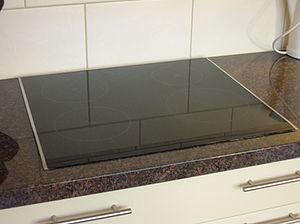
Les plaques à induction sont des plaques de cuisson fonctionnant à l'électricité et dont le mécanisme de chauffage est basé sur le principe des courants de Foucault et utilise donc le principe d'induction électromagnétique.